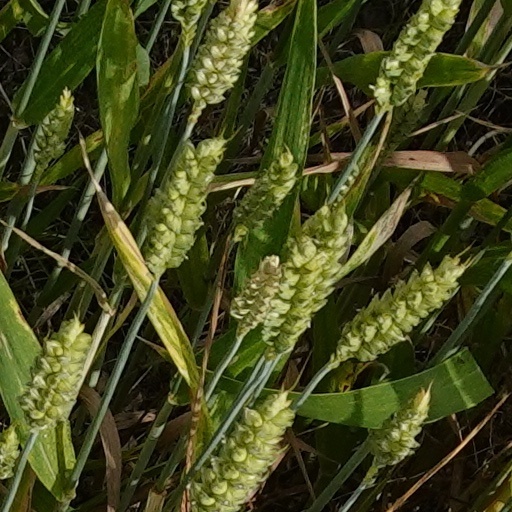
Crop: wheat